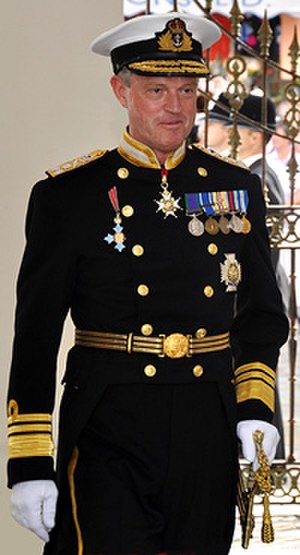
Adrian Johns
Adrian Johns
Sir Adrian James Johns er en engelsk viceadmiral i Royal Navy og nuværende guvernør i Gibraltar.